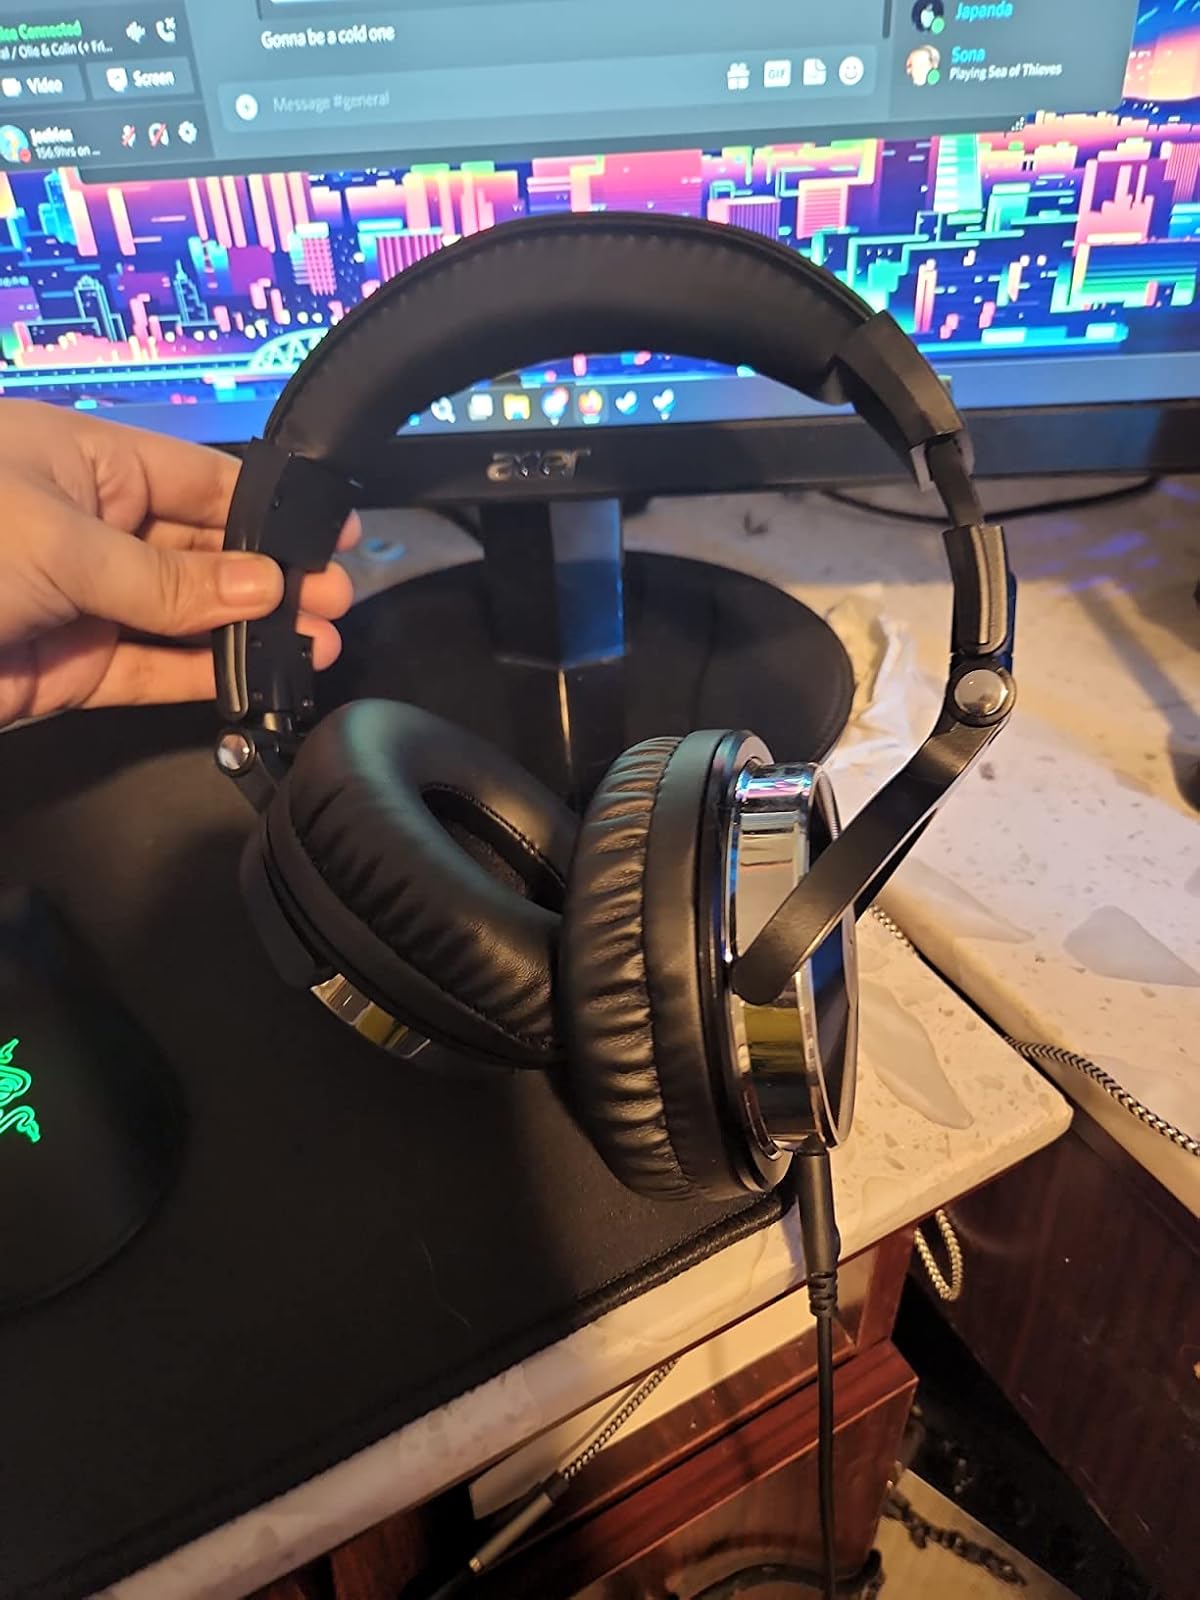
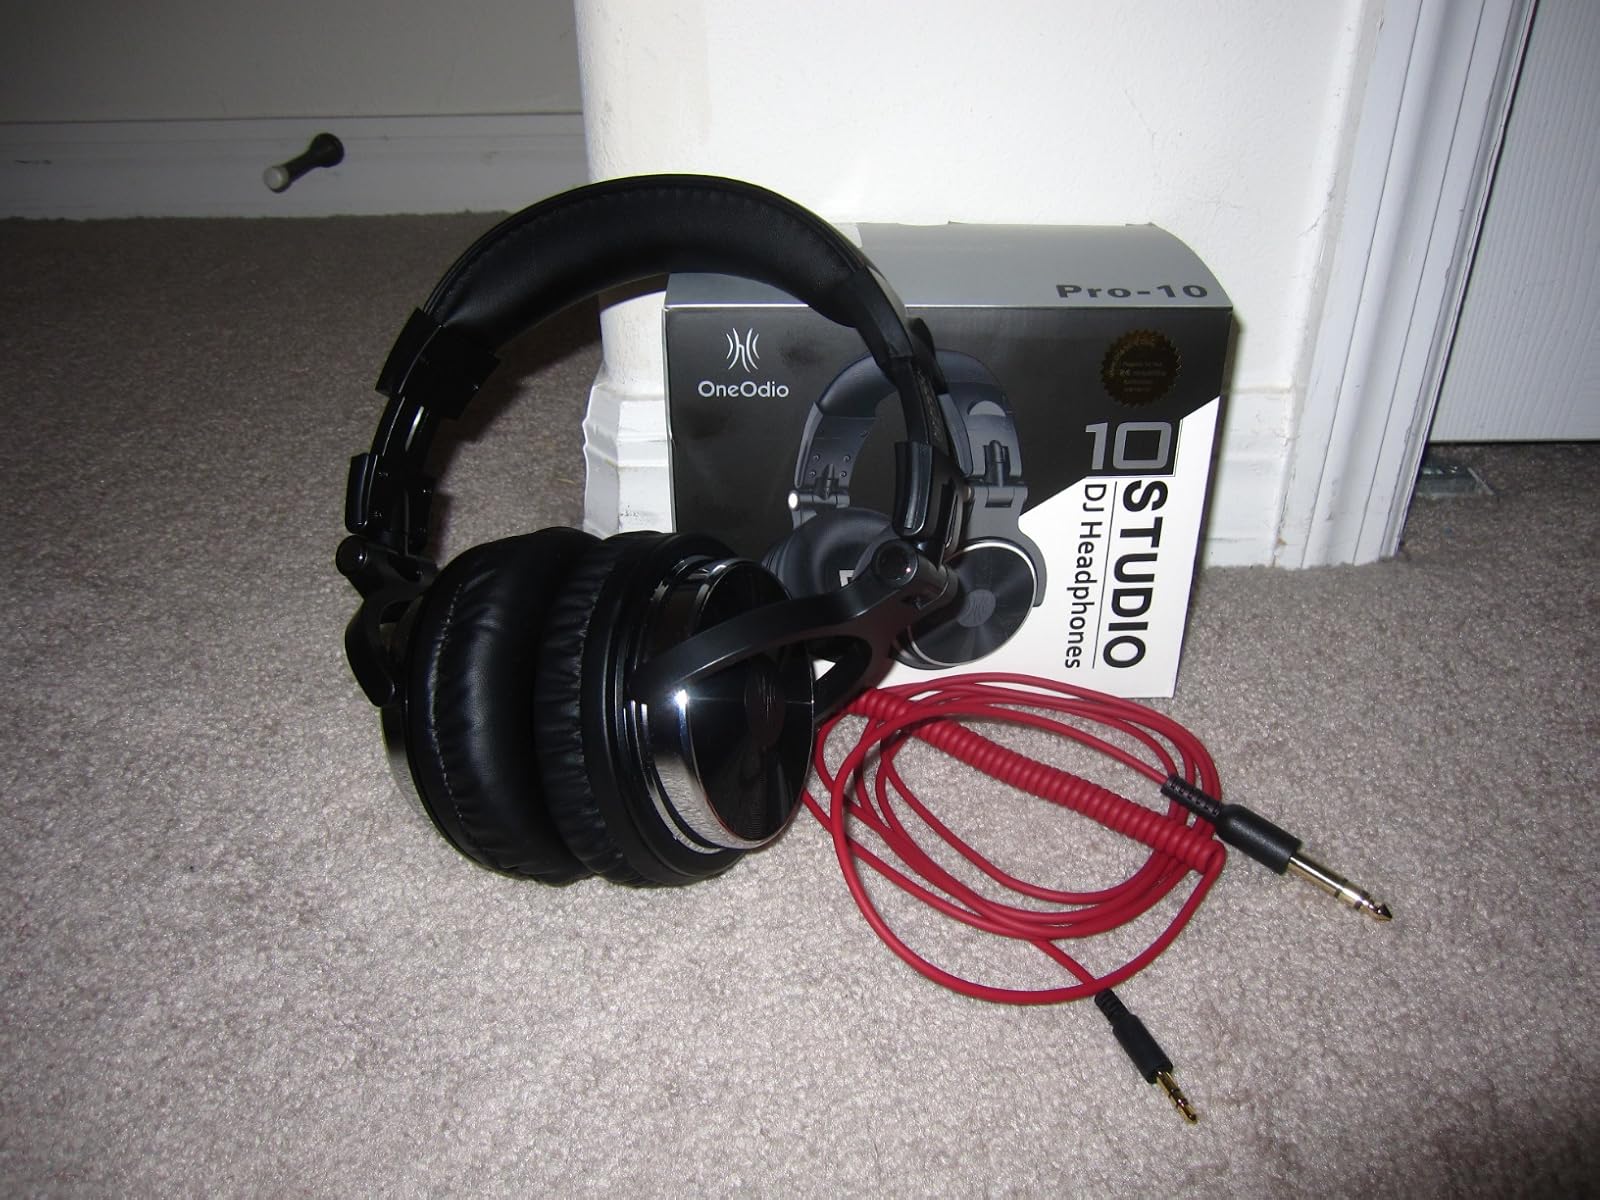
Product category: headphones
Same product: yes